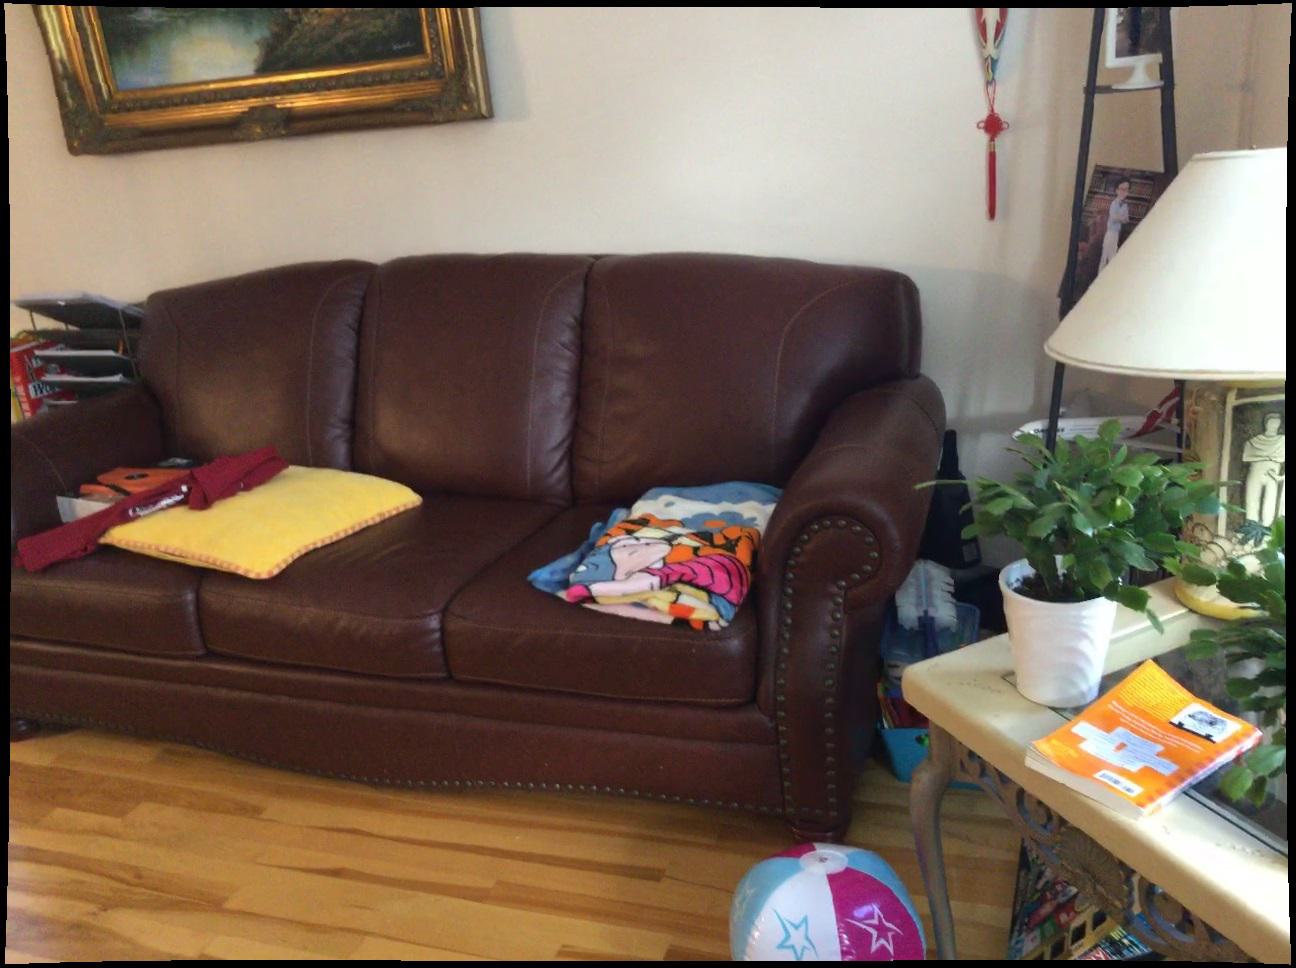
Question: Is the picture behind the lamp from the camera's perspective? Final answer should be yes or no.
Answer: Yes